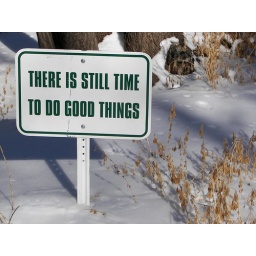
This inspiring sign is posted on the road near several of the Wurlitzer casitas.